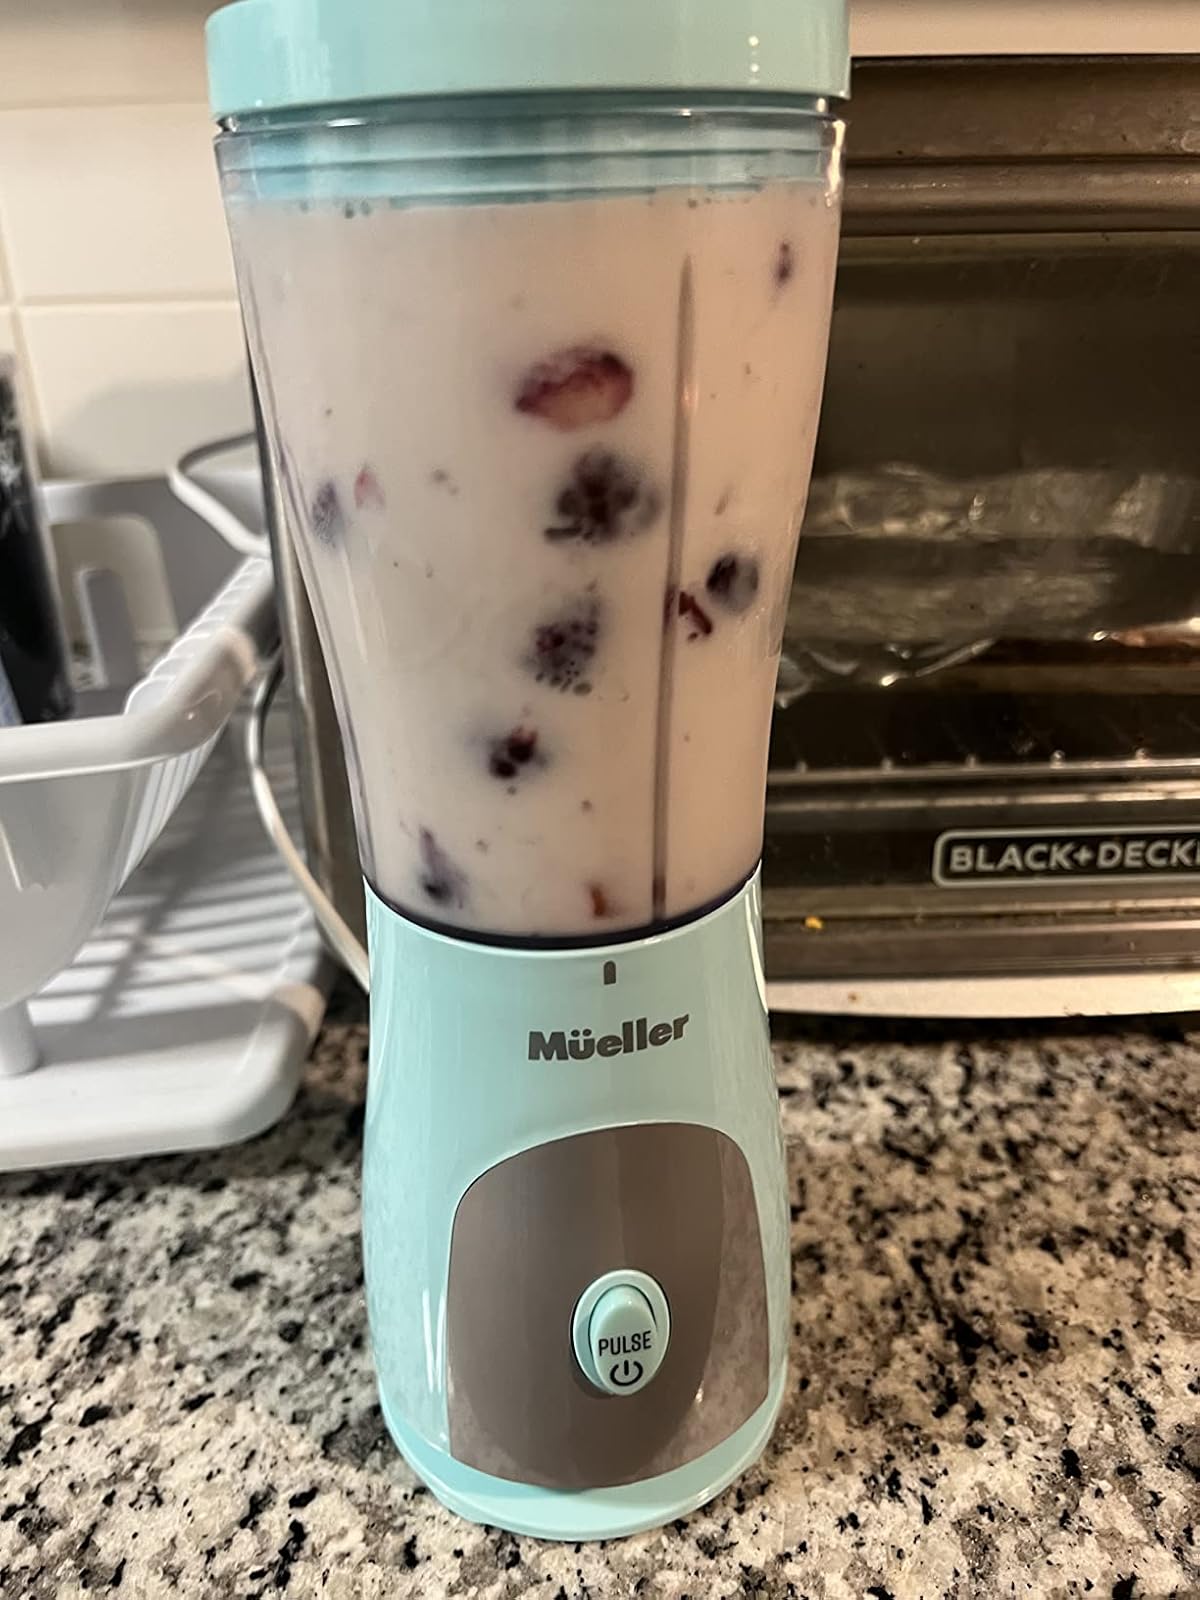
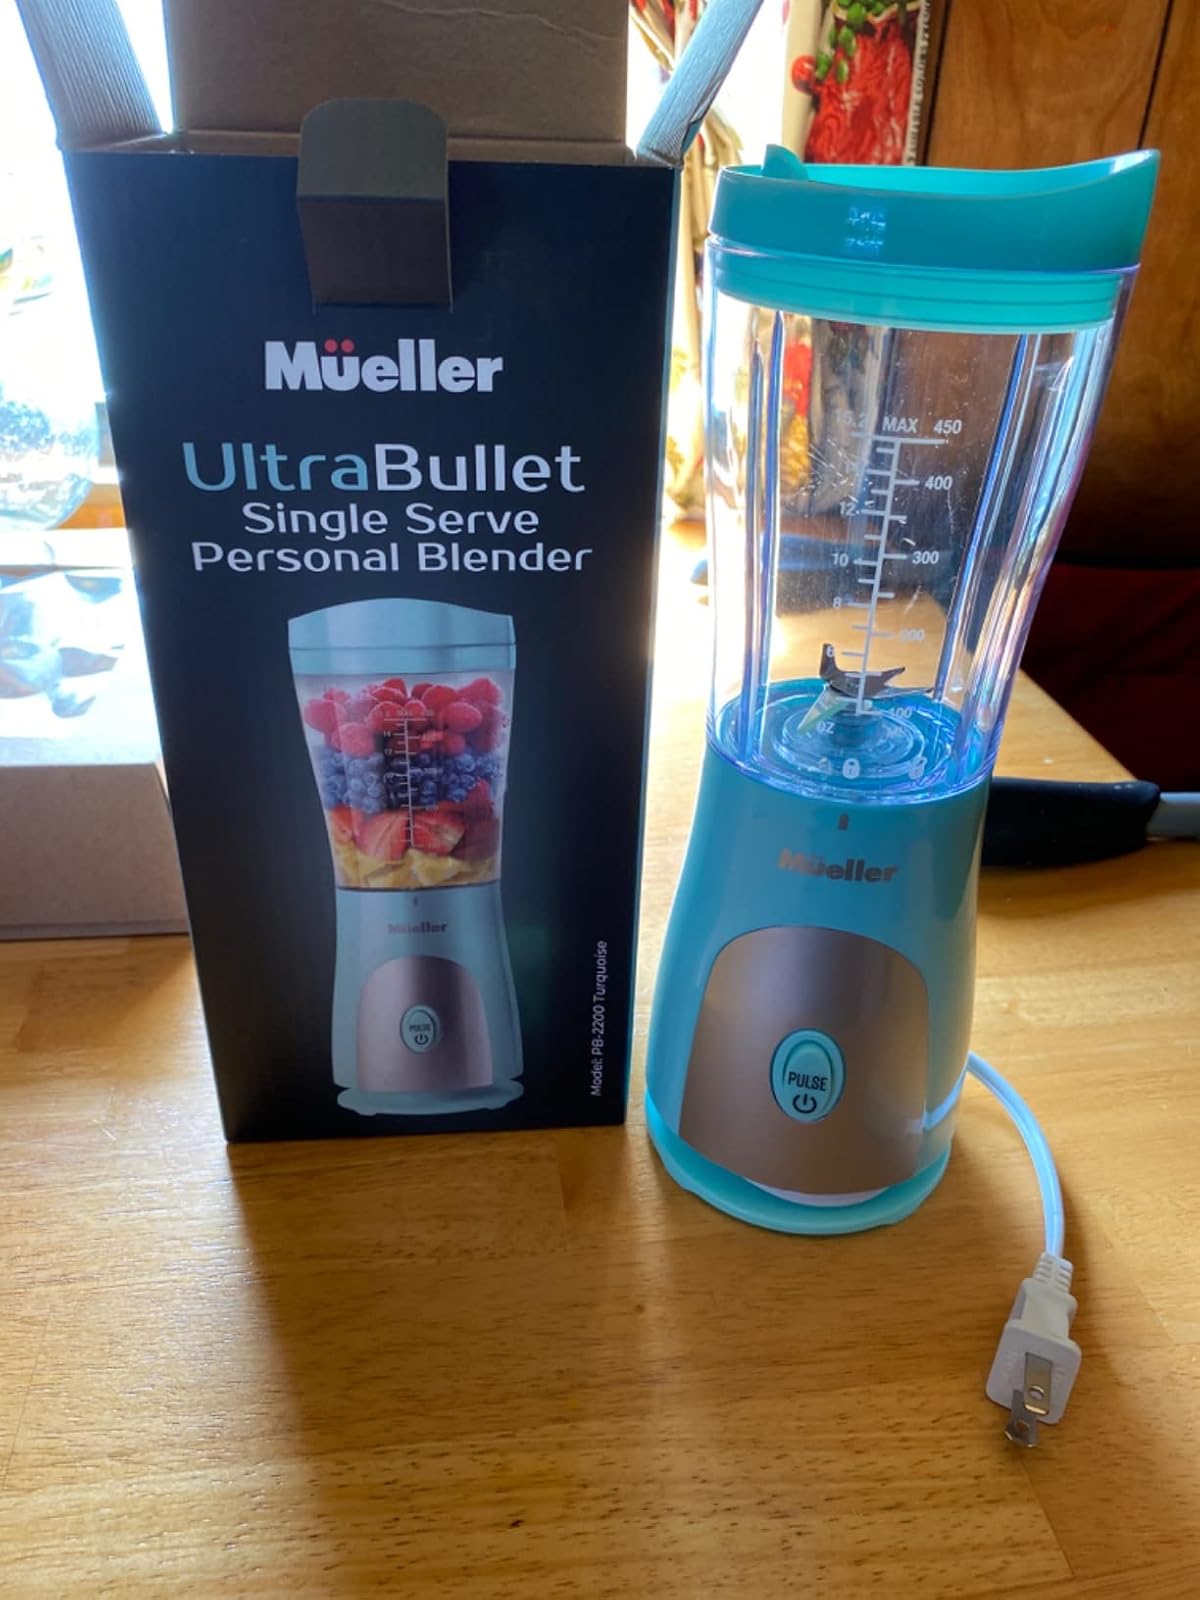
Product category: items_blender
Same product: yes